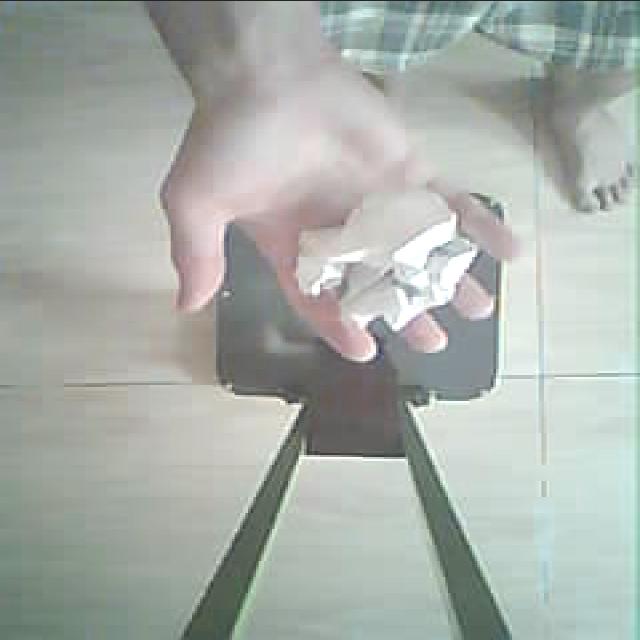
Label: tissues